Northolt RFC

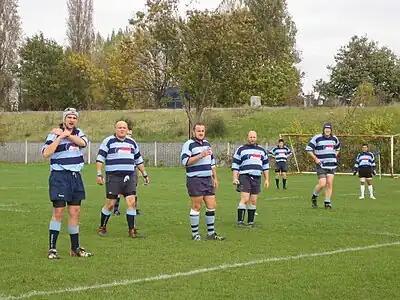
NRFC Forwards

In 2005, NRFC registered as a Community Amateur Sports Club (CASC) it is open to various areas of the local community. The club plays host to a variety of other sports as well as local group meetings, such as the Neighbourhood Watch.